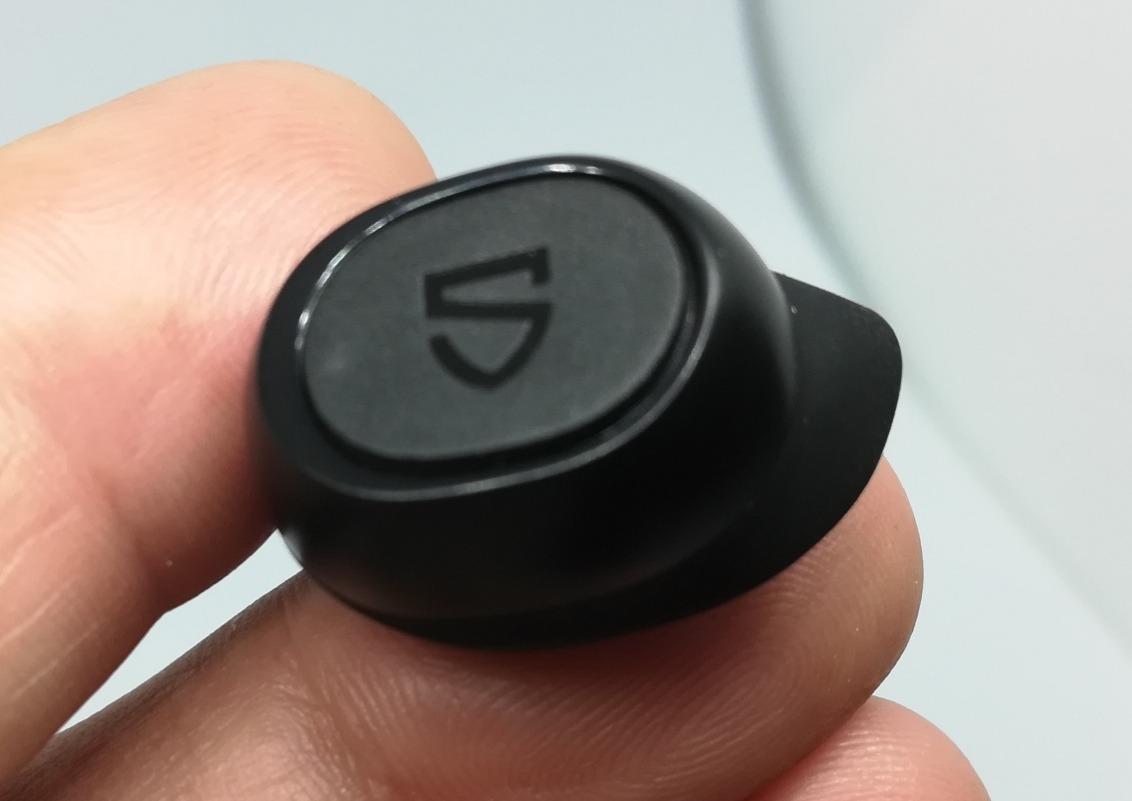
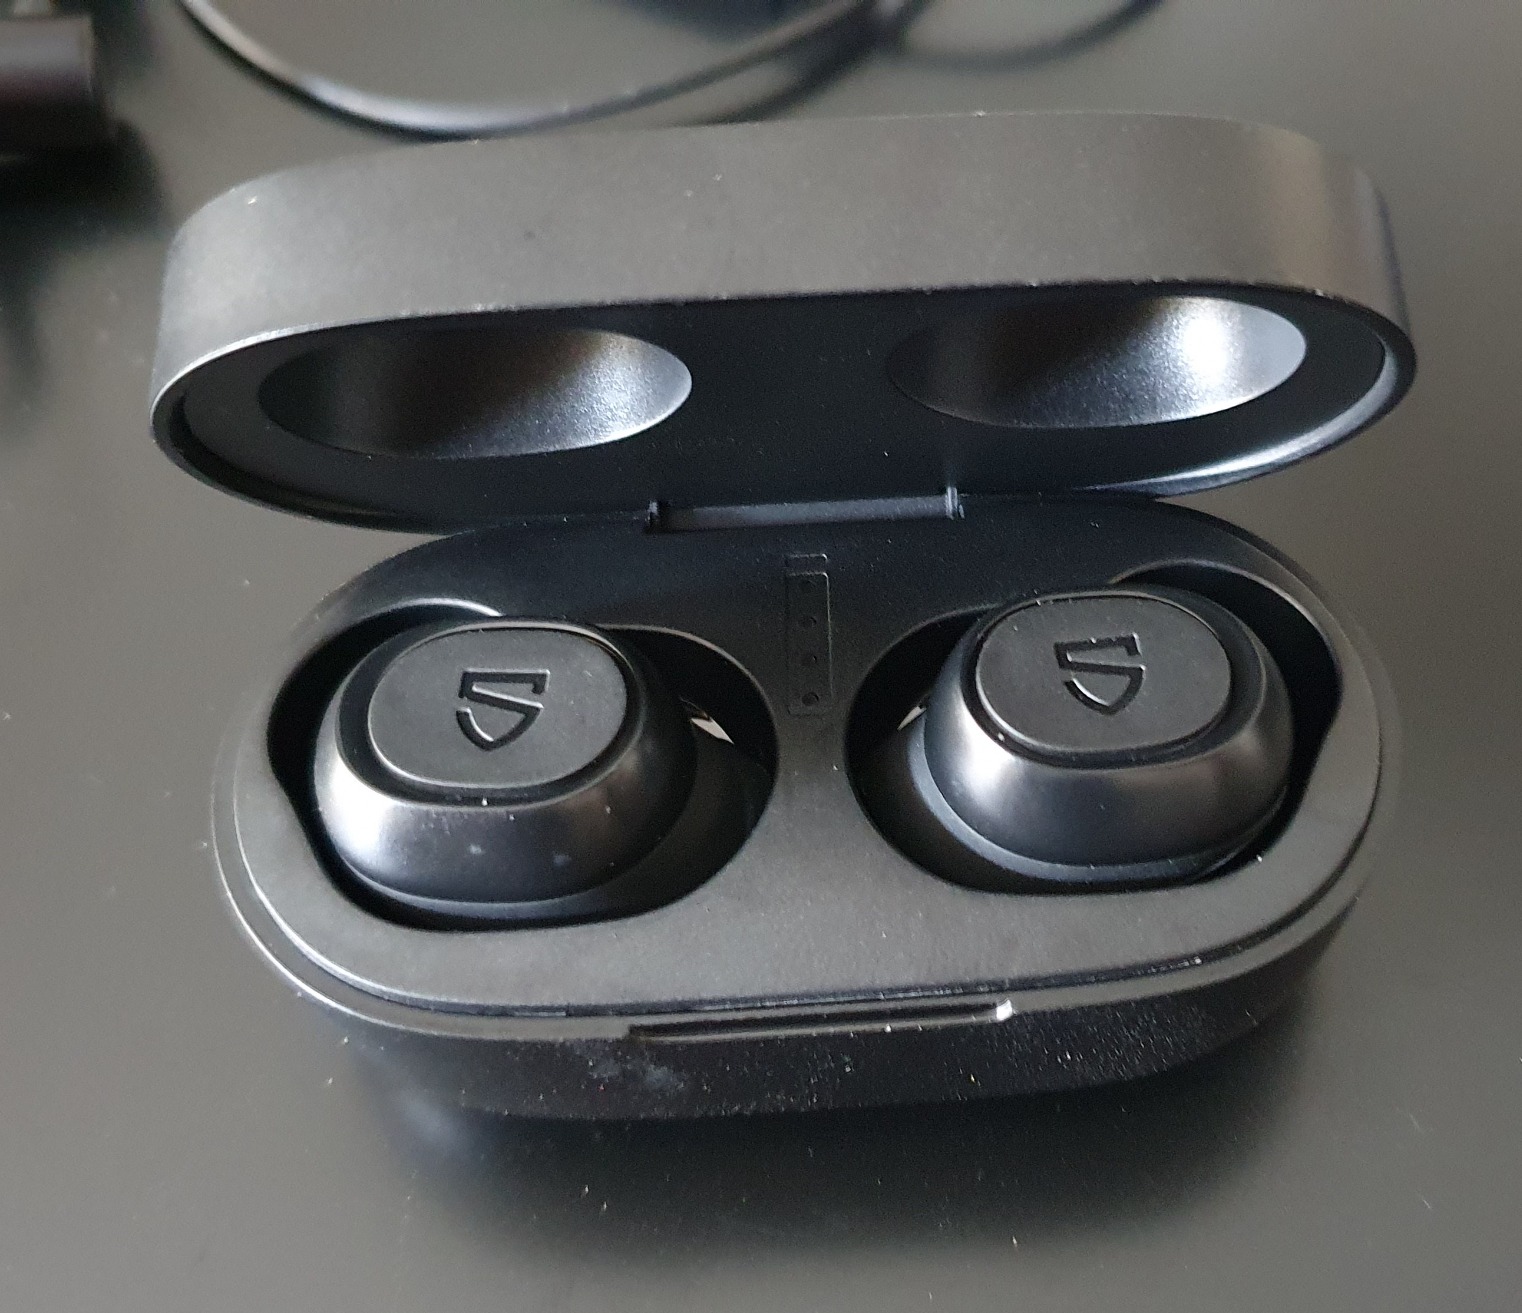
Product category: earbuds
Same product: yes